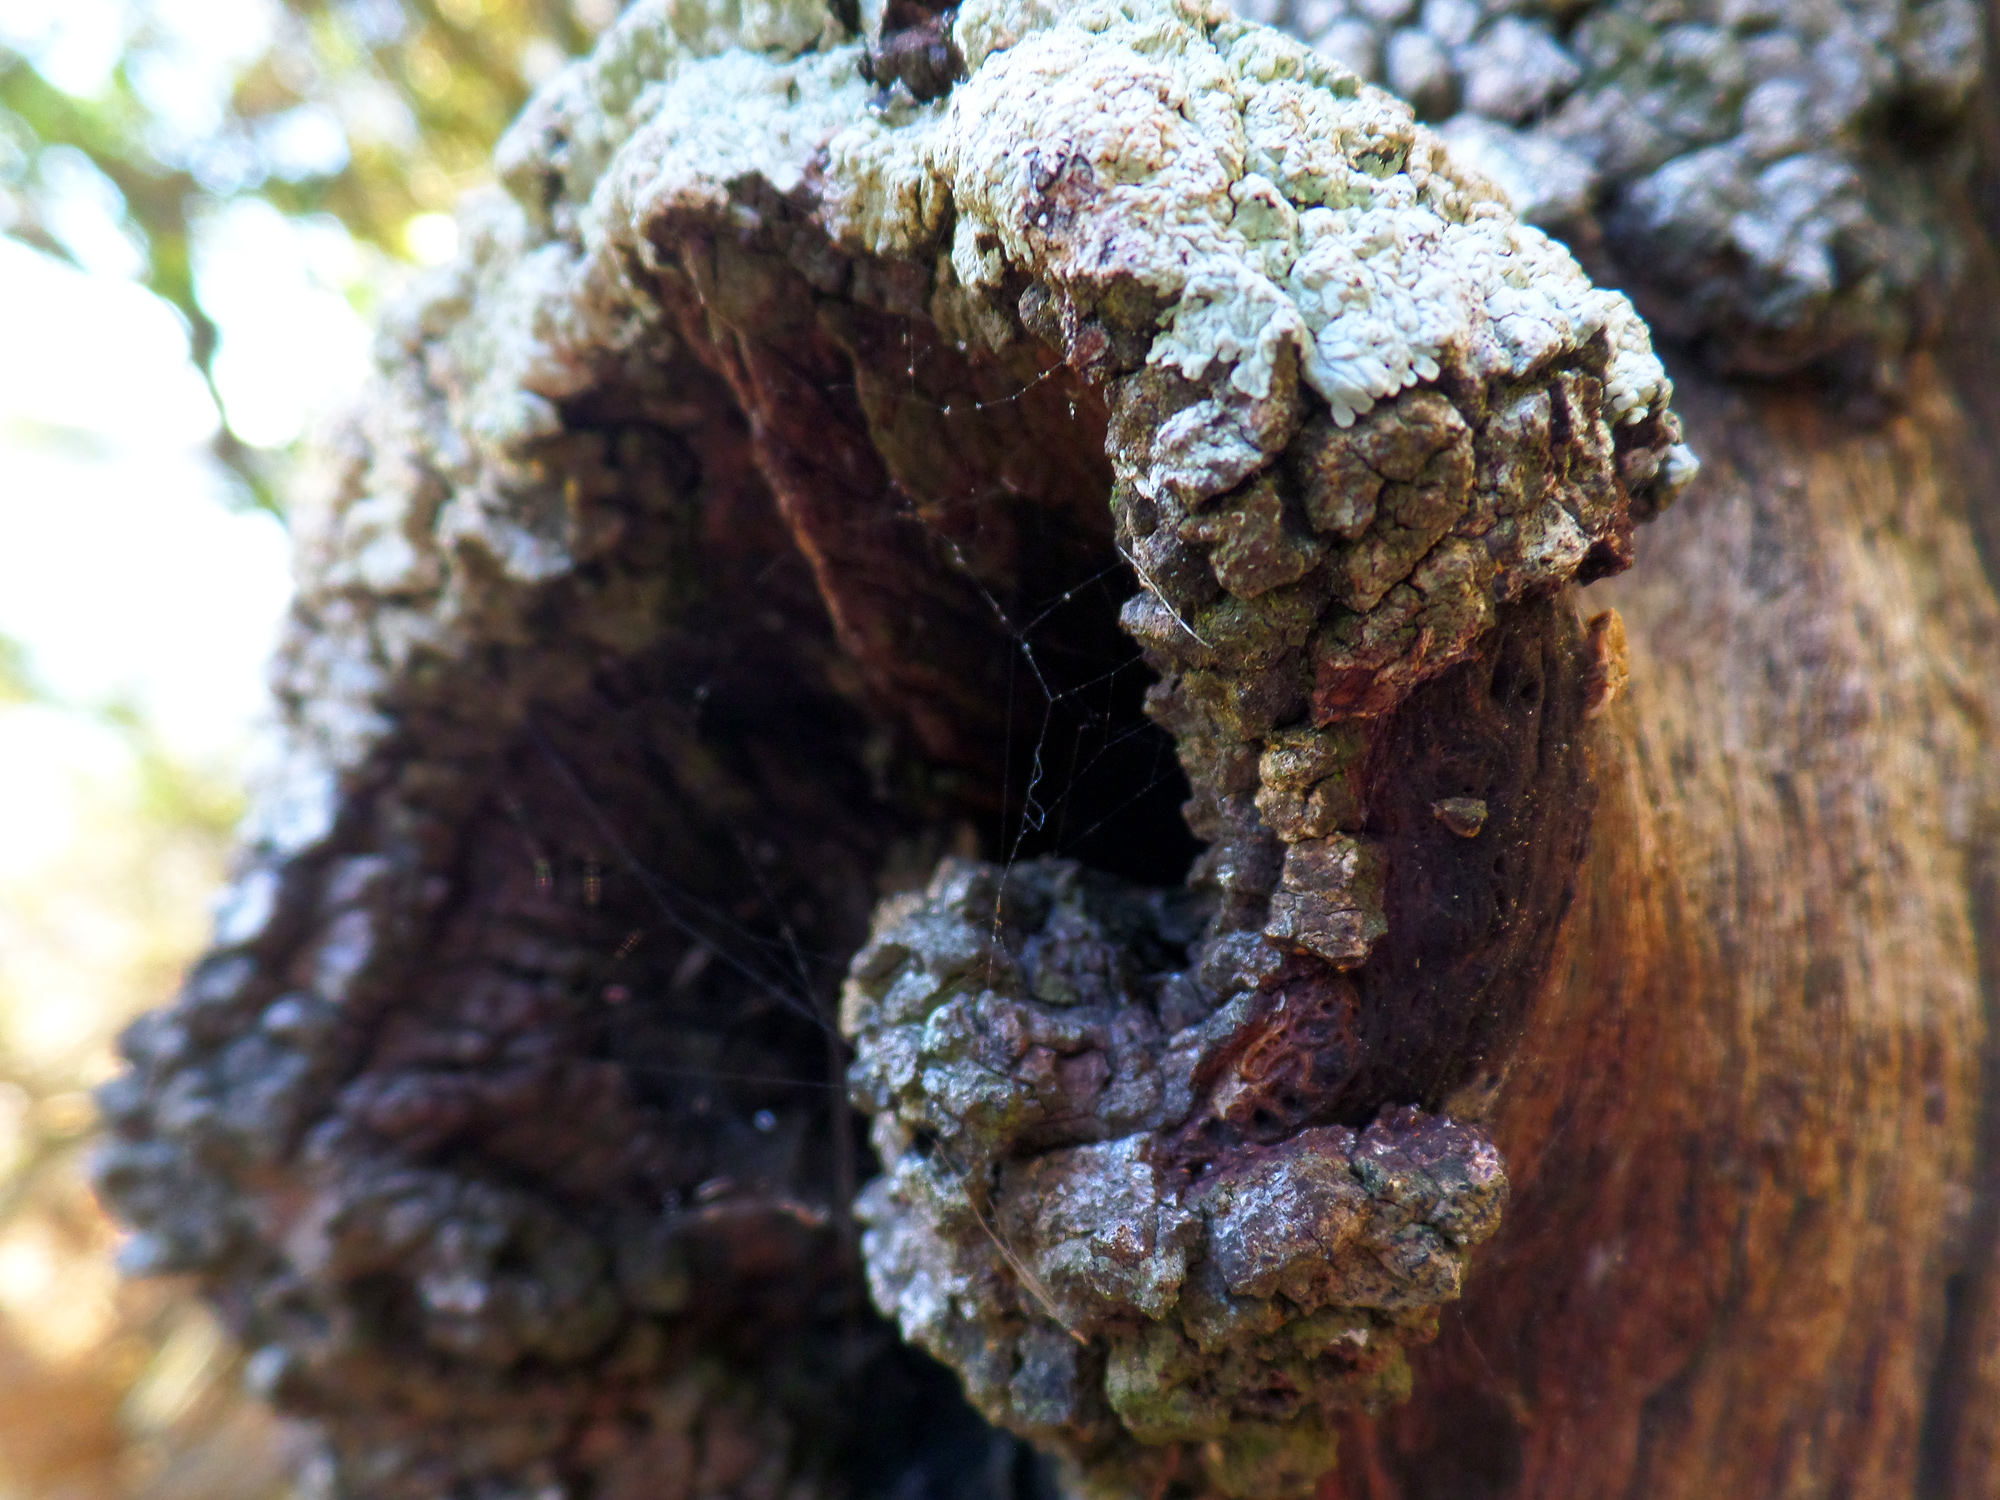
tree, wood, leaf, trunk, bark, web, soil, close up, southcoastnsw, australia, lichen, spider, fungus, narrawaleeinlet, macro photography, medicinal mushroom, agaricomycetes, chaga mushroom